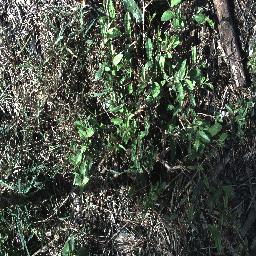
Label: chinee_apple